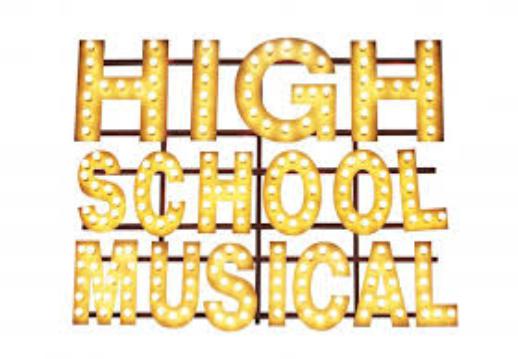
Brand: High School Musical
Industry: Leisure